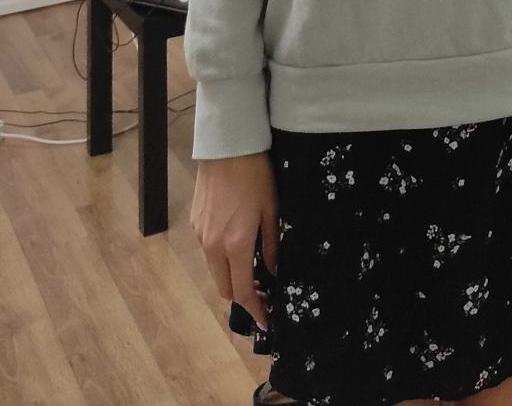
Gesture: no_gesture